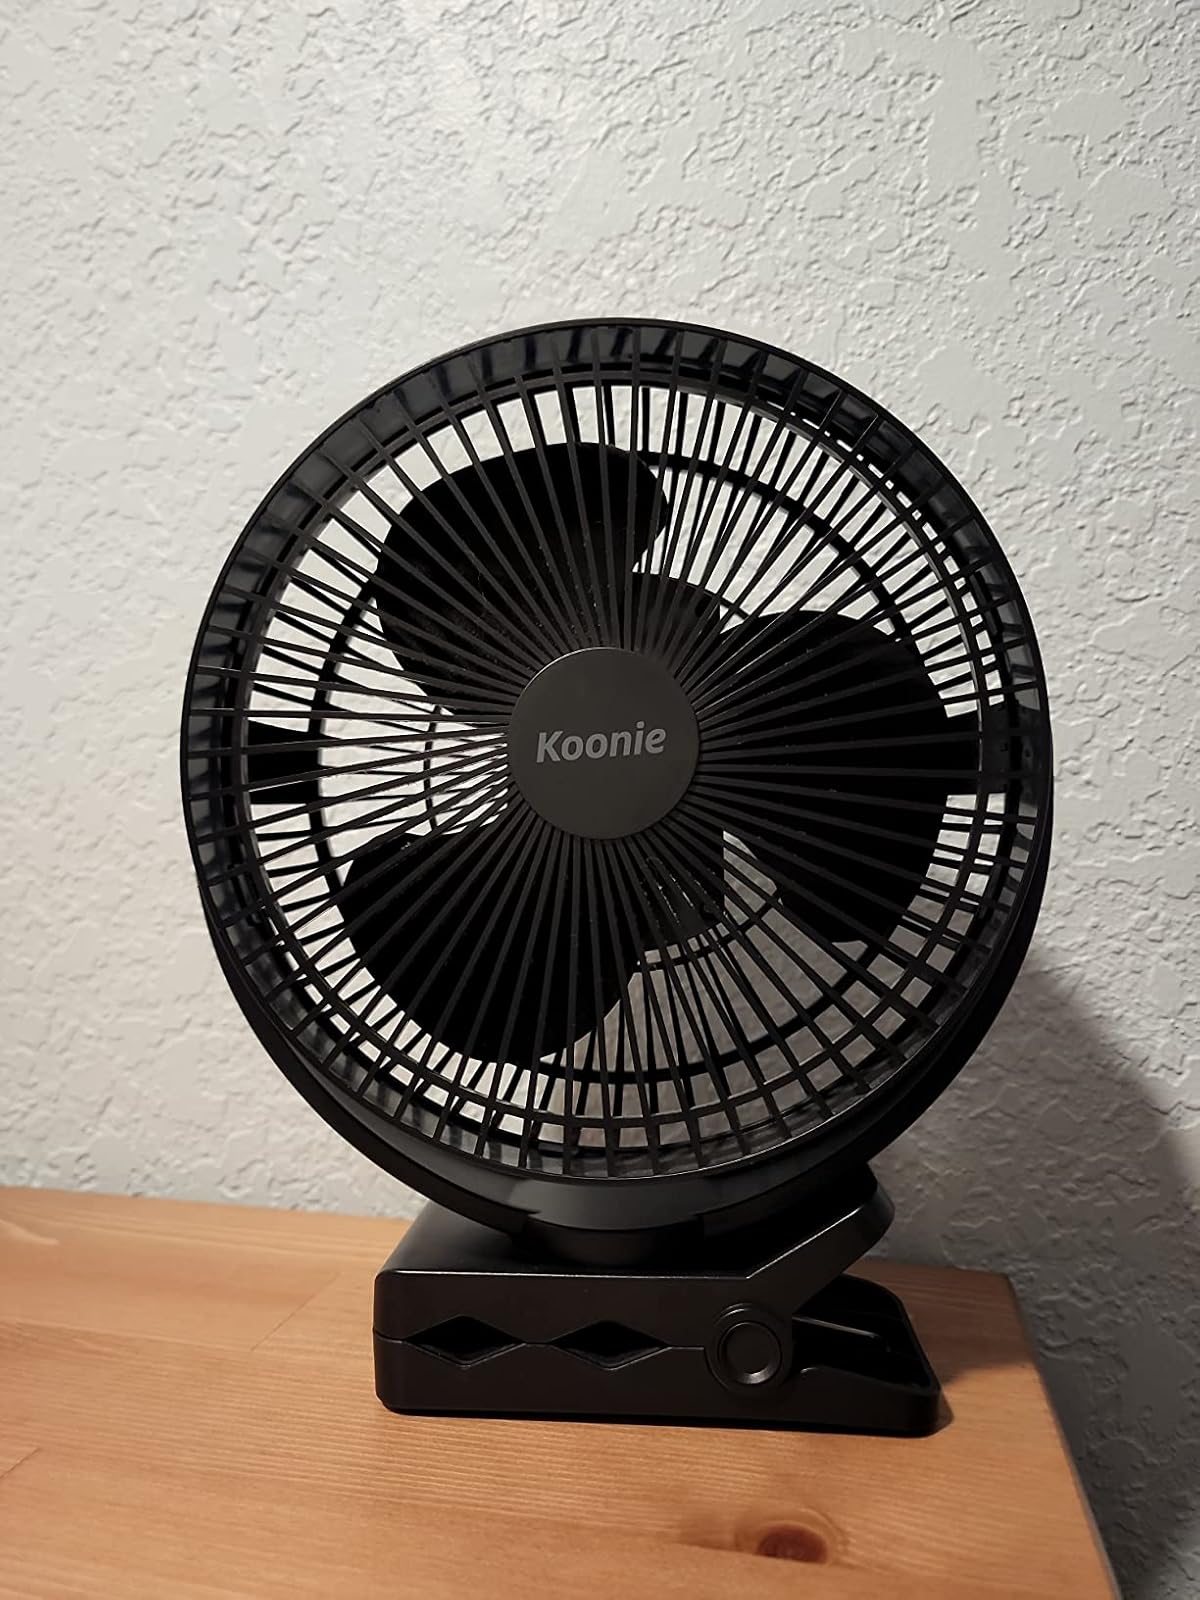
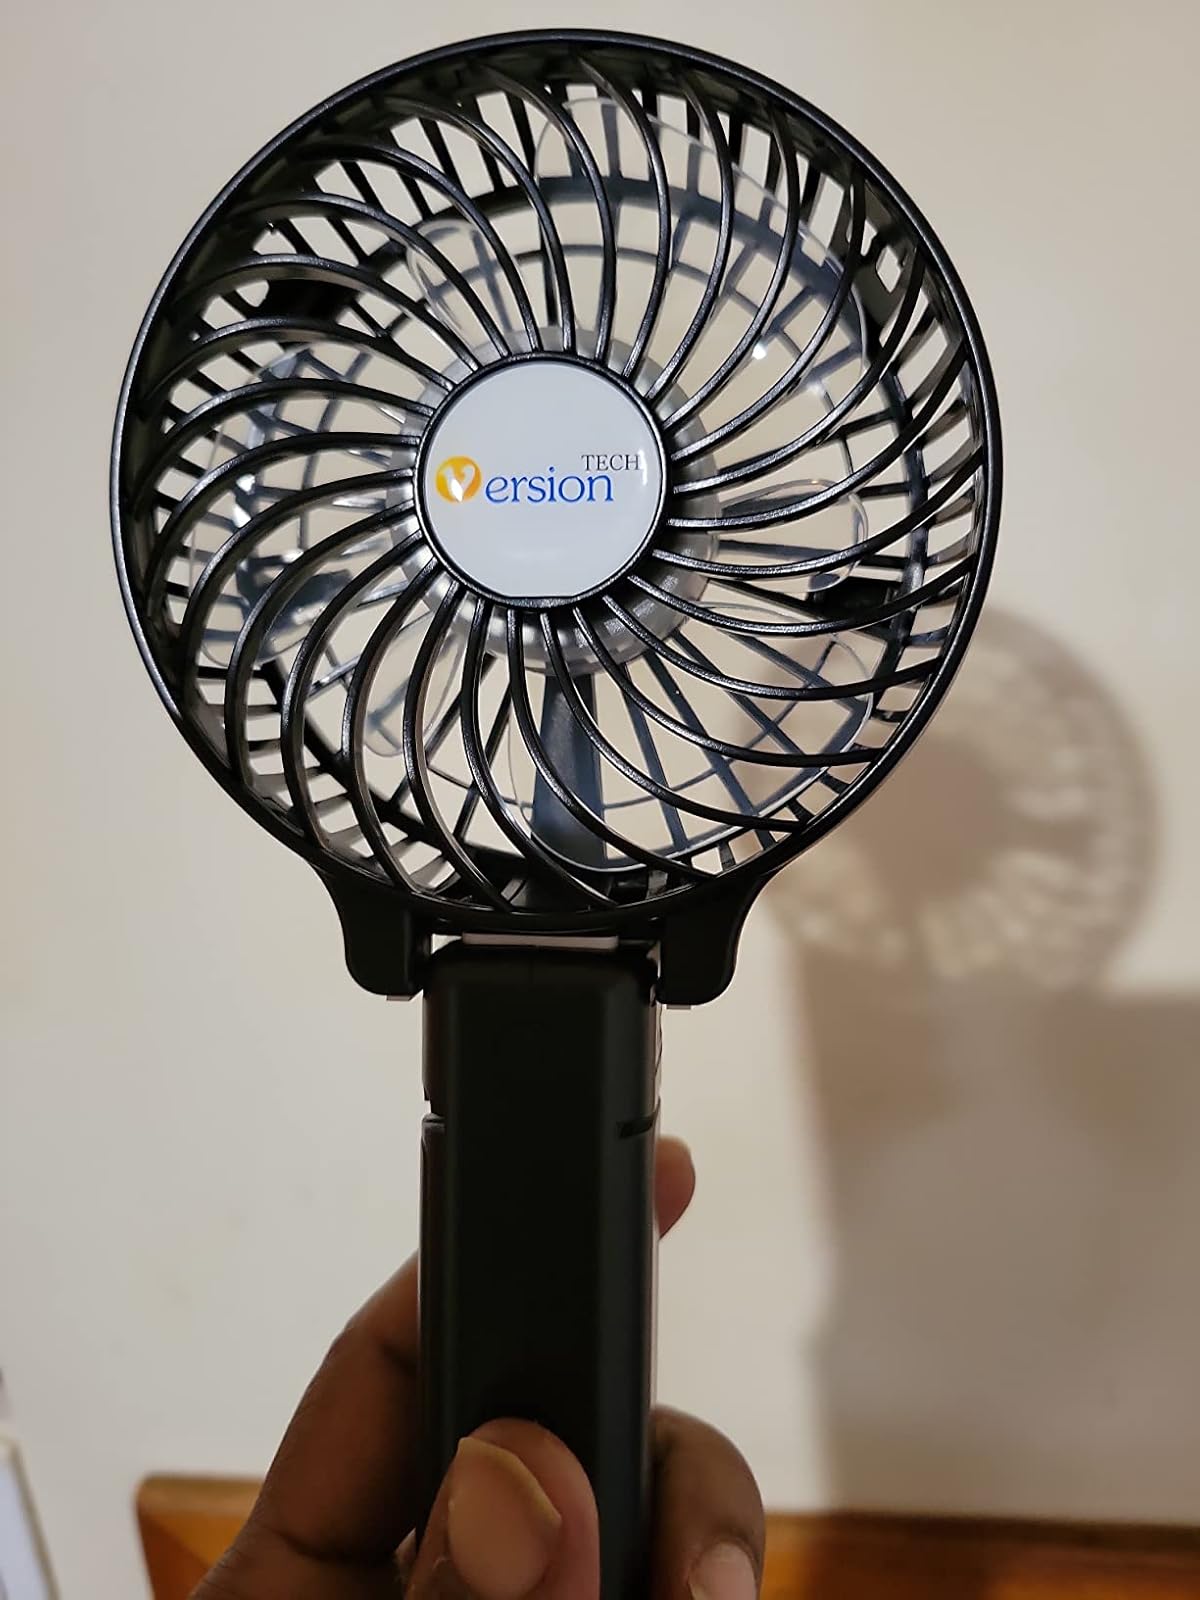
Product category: fan
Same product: no